Per Albin Hansson

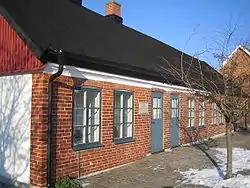
The birthplace of Per Albin Hansson

Per Albin Hansson was born in Kulladal, a neighborhood in Malmö, Sweden, on 28 October 1885.